Mercer University

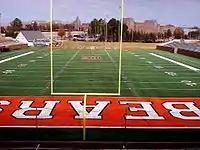
Moye Complex under construction

The Mercer University School of Medicine, founded in 1982, is partially state funded and accepts only Georgia residents into the Doctor of Medicine program. The school's core mission is to train primary care physicians and other health professionals for service in rural and medically underserved areas of Georgia. The school is consistently recognized for its focus on family medicine, and in 2005, "U.S. News & World Report" ranked the school 17th out of 126 accredited medical schools in the family medicine category. In addition to the Doctor of Medicine, the school offers master's programs in family therapy. The School of Medicine's teaching hospitals are the Medical Center of Central Georgia in Macon, Memorial University Medical Center in Savannah, The Medical Center and St. Francis Hospital in Columbus.